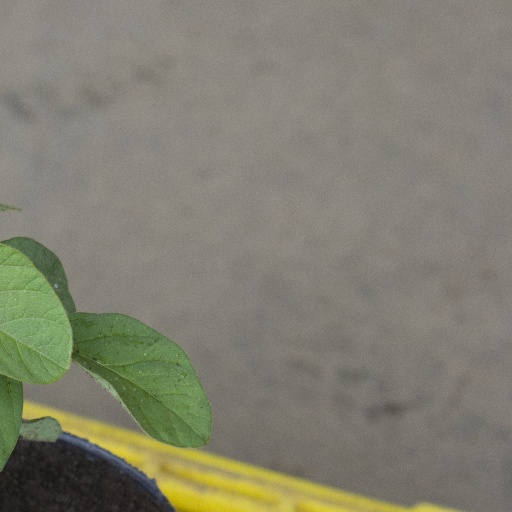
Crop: soybean